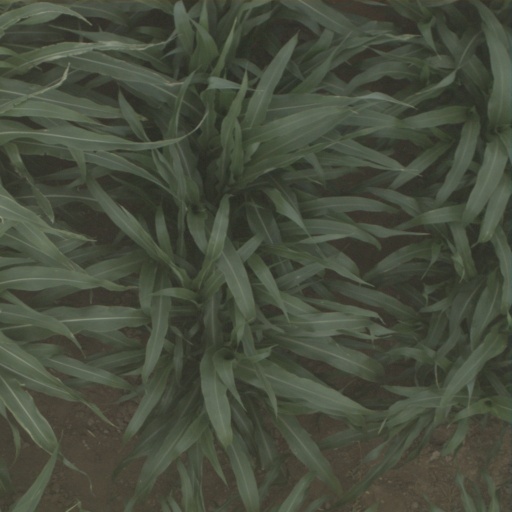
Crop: sorghum